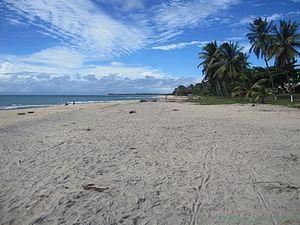
Plage de Sambava